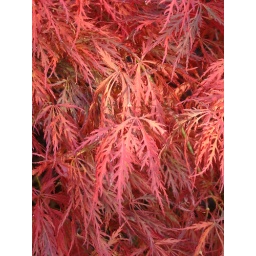
This wee tree goes from a greeny brown colour in summer to this scarlet flame colour in autumn...lovely